Natural gas in Israel

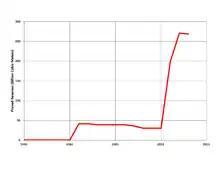
Proved reserves of natural gas in Israel

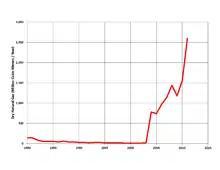
Production of natural gas in Israel, 1980-2012 (US Energy Information Administration)

In 2000, a 33-billion-cubic-metre (BCM), or 1,200-billion-cubic-foot, natural-gas field was discovered off the coast of Ashkelon, with commercial production starting in 2004. however, this field is nearly depleted—earlier than expected due to increased pumping to partially compensate for the loss of imported Egyptian gas in the wake of unrest associated with the fall of the Mubarak regime in 2011. In 2009, a significant gas find named Tamar, with proven reserves of 223 BCM or (307 BCM total proven + probable) was located in deep water approximately west of Haifa, as well as a smaller 15 BCM field situated nearer the coastline. Furthermore, results of 3D seismic surveys and test drilling conducted since 2010 have confirmed that an estimated 621 BCM natural-gas deposit exists in a large underwater geological formation nearby the large gas field already discovered in 2009. The US Energy Information Administration listed Israel as having 6.2 trillion cubic feet of proved reserves as of 1 January 2015.